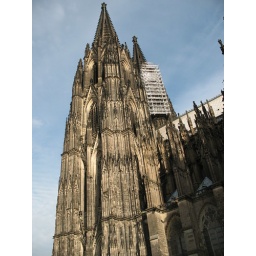
Largest church facade in the world